Sterling Public Library

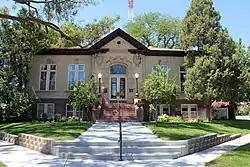

The Sterling Public Library, at 210 S. 4th St. in Sterling, Colorado, was built in 1918. It was listed on the National Register of Historic Places in 2001.